Arts of Iran

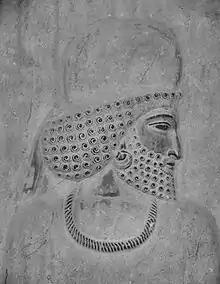
Median man in Persepolis.

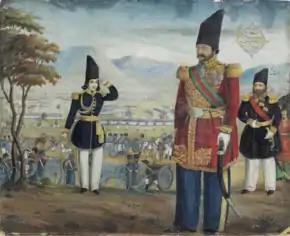
Persian realist Gouache painting of the Qajar dynasty and soldiers in 1850-1851.

The Arts of Iran include a variety of traditional disciplines, including architecture, painting, literature, music, weaving, pottery, calligraphy, and metalwork.